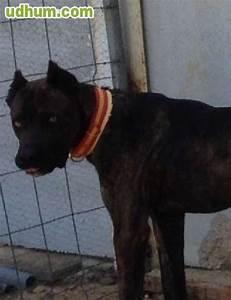
dog